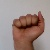
The image shows a hand gesture representing the letter 'A' in Indian Sign Language.